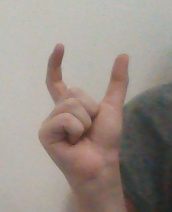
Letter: nun